Florence Fuller

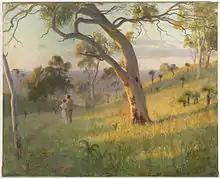
"A Golden Hour", 1905

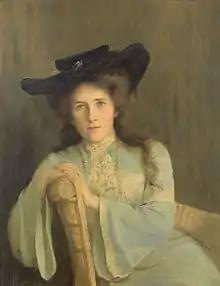
"Portrait of Deborah Vernon Hackett", circa 1908

Further recognition came with the hanging of one of Fuller's paintings, "Summer Breezes", at the Royal Academy in 1904. Other Australian artists whose works were hung at the same time included Rupert Bunny, E. Phillips Fox, Albert Fullwood, George Lambert, and Arthur Streeton. Fuller was the only woman painter to be represented. A critic writing in "The West Australian" observed:The work ... is essentially Australian in almost every detail. Standing in a sunlit Australian paddock, a lithesome Australian blonde holds her summer hat on against the rude caresses of an Australian breeze—a subject simple but grand in its simplicity ... Next to its suggestion of breezy sunshine and the incidental portrayal of willowy grace the picture is to be admired for its colour scheme ... The details of the picture disclose untiring care.